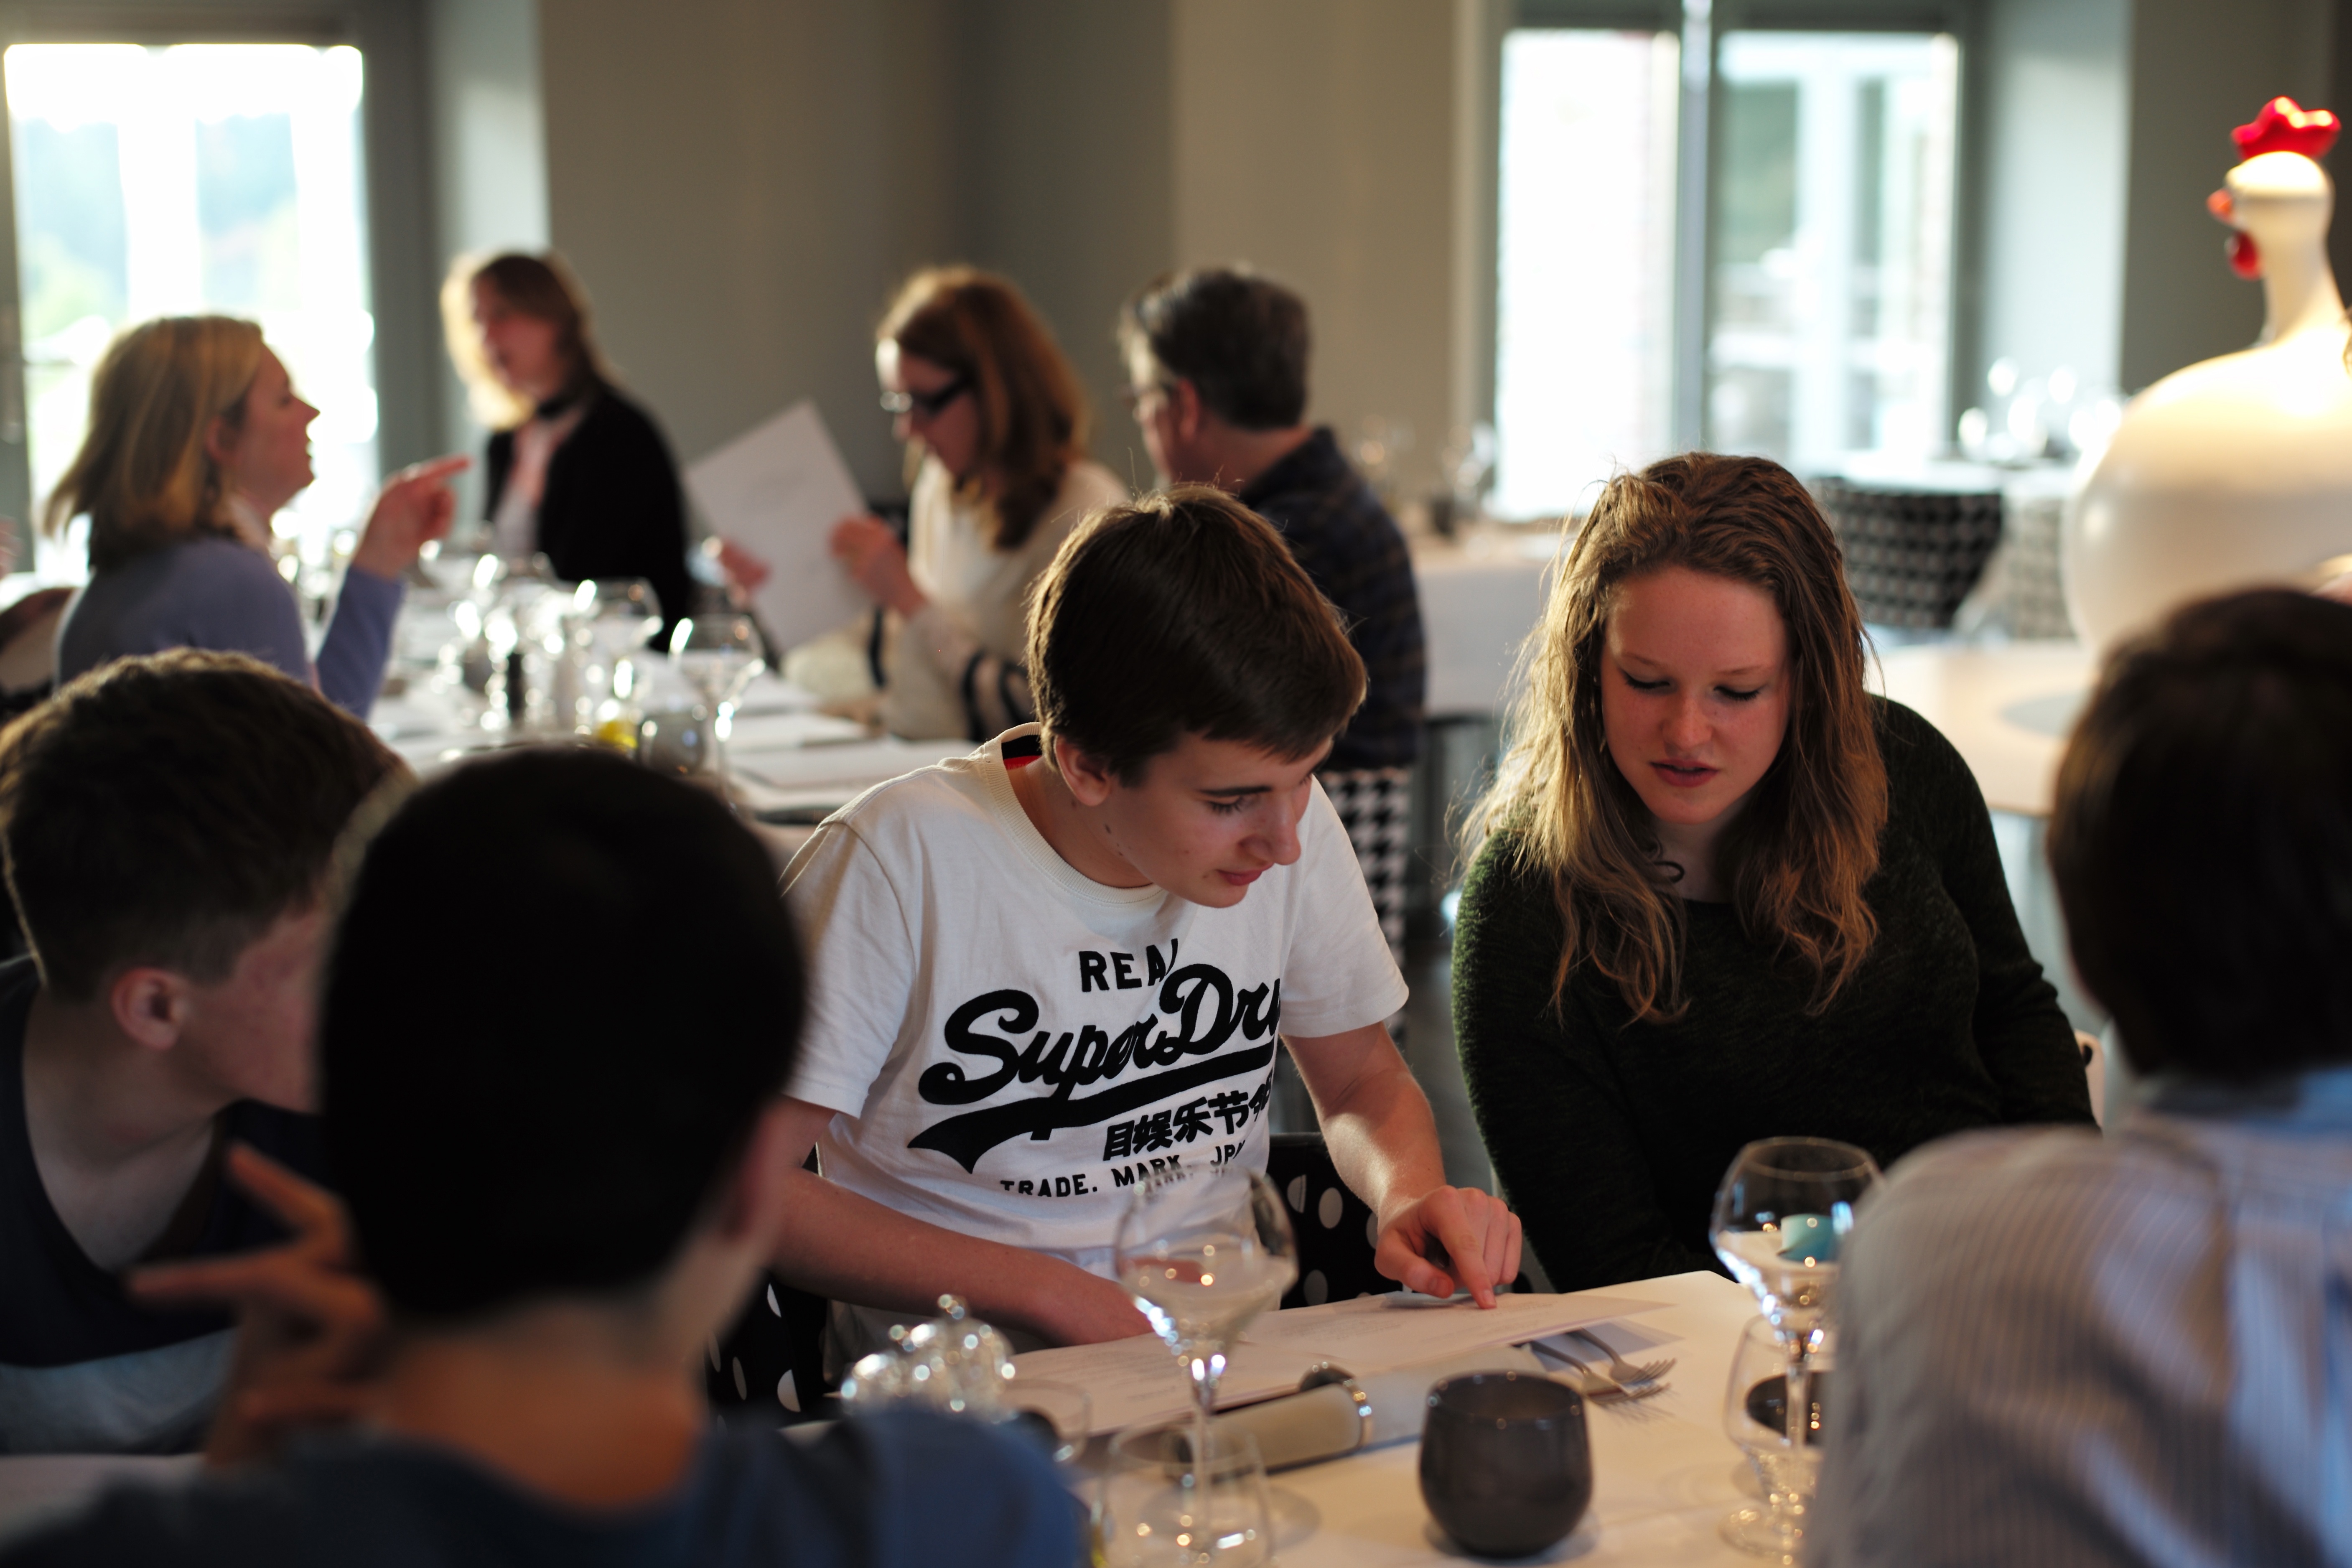
nature, hiking, travel, europe, meal, spring, youth, lunch, belgium, leica, ardennes, stoumont, social group, academic conference